Indian natural history

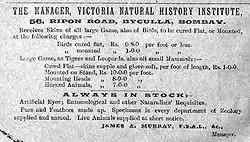
Taxidermy services advertisement, 1888

The Indian Civil Services, whose selection procedure included tests in the knowledge of botany, zoology and geology, brought many British naturalists to India. Some collected species on behalf of British and other European naturalists and museums, while others carried out their studies entirely on their own. Historians have linked the birth of museums to colonialism. These massive collections and their documentation led to the production of numerous works including "The Fauna of British India, Including Ceylon and Burma" series.